Joe Partridge

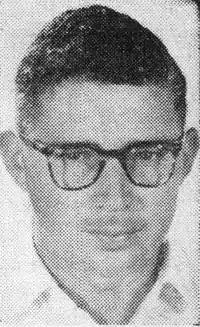

Joseph Titus Partridge (9 December 1932 – 6 June 1988) was a Rhodesian cricketer who played in 11 Test matches for South Africa between 1963 and 1965. A fast-medium bowler, he formed a potent new-ball partnership with Peter Pollock on the 1963–64 tour of Australia and New Zealand, taking 38 wickets at a bowling average of 28.42 in the eight Test matches. Unusually for a fast bowler, he wore spectacles while playing.